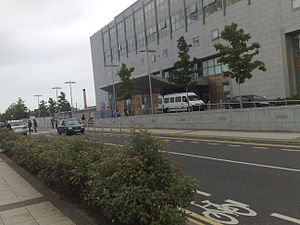
St. Vincent's Hospital
Hovedindgangen til St. Vincent's University Hospital
St. Vincent's University Hospital eller blot St. Vincent's Hospital er et universitetshospital i Irlands hovedstad Dublin. Det ligger ved Elm Park syd for byen ved afkørslen til Merrion Road og Nutley Lane modsat Merrion Centre og støder op til Elm Park Golf Club.